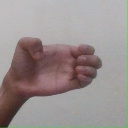
अक्षर: ख